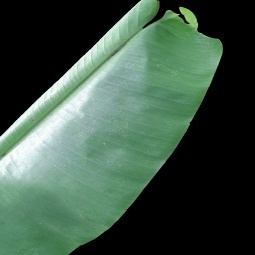
Label: Healthy